Mike Woodin

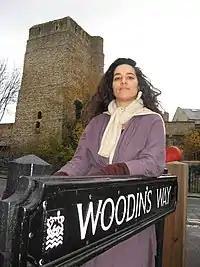
Cllr Sushila Dhall pictured in November 2007, in Woodin's Way near Oxford Castle, named after her friend the late councillor Mike Woodin.

Woodin was one of the first Green Party city councillors elected in England and was Leader of the Green Party Group on Oxford City Council. He stood for the Green party in Oxford West and Abingdon in the 1992, 1997, and 2001 general elections. He was listed as Green Party's second candidate in South East England for the European Parliament elections in 1999 and 2004 after Caroline Lucas.